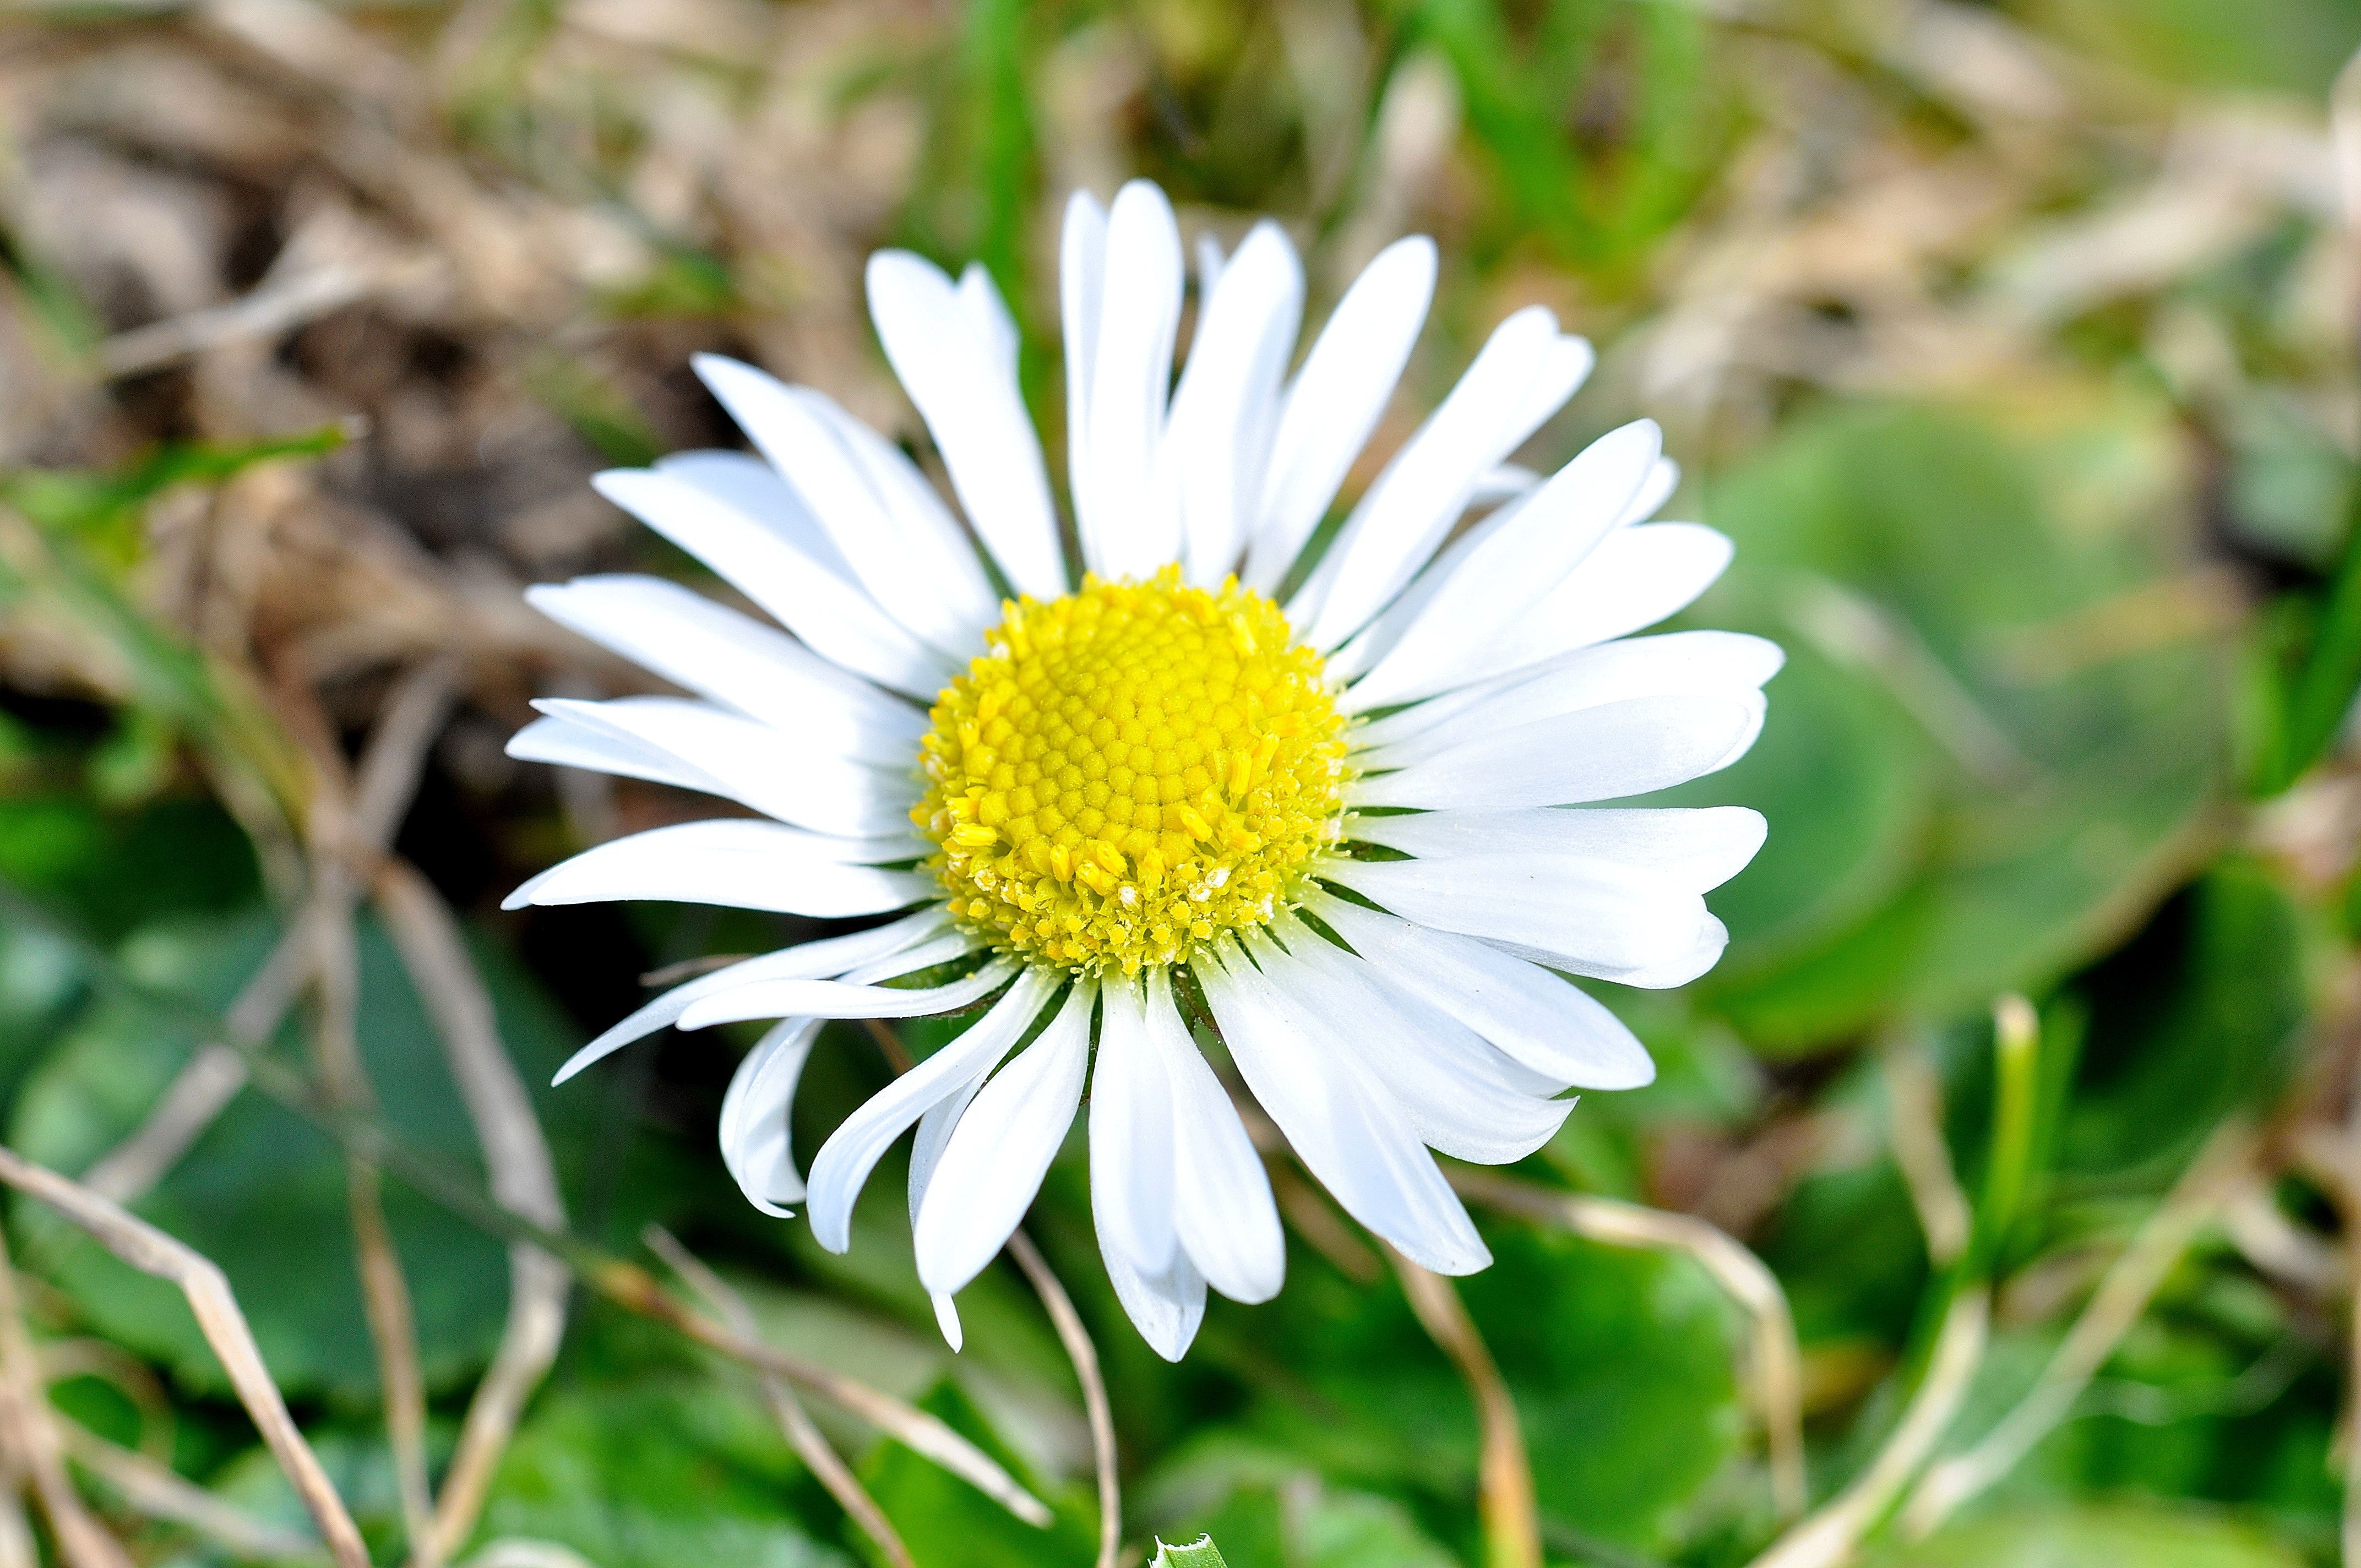
nature, blossom, plant, white, meadow, flower, petal, bloom, daisy, spring, botany, garden, close, flora, wildflower, aster, early bloomer, spring flower, macro photography, harbinger of spring, flowering plant, daisy family, oxeye daisy, land plant, chamaemelum nobile, marguerite daisy